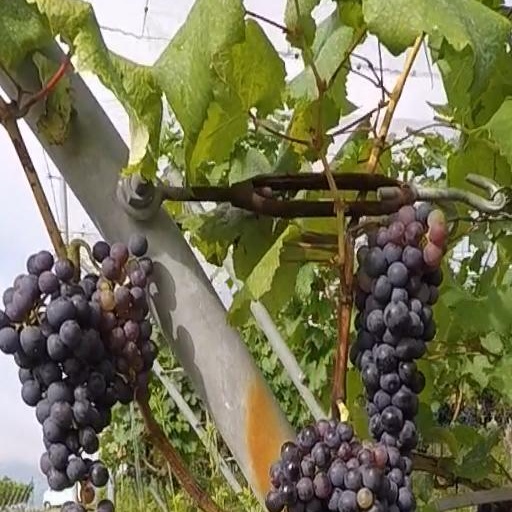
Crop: grape